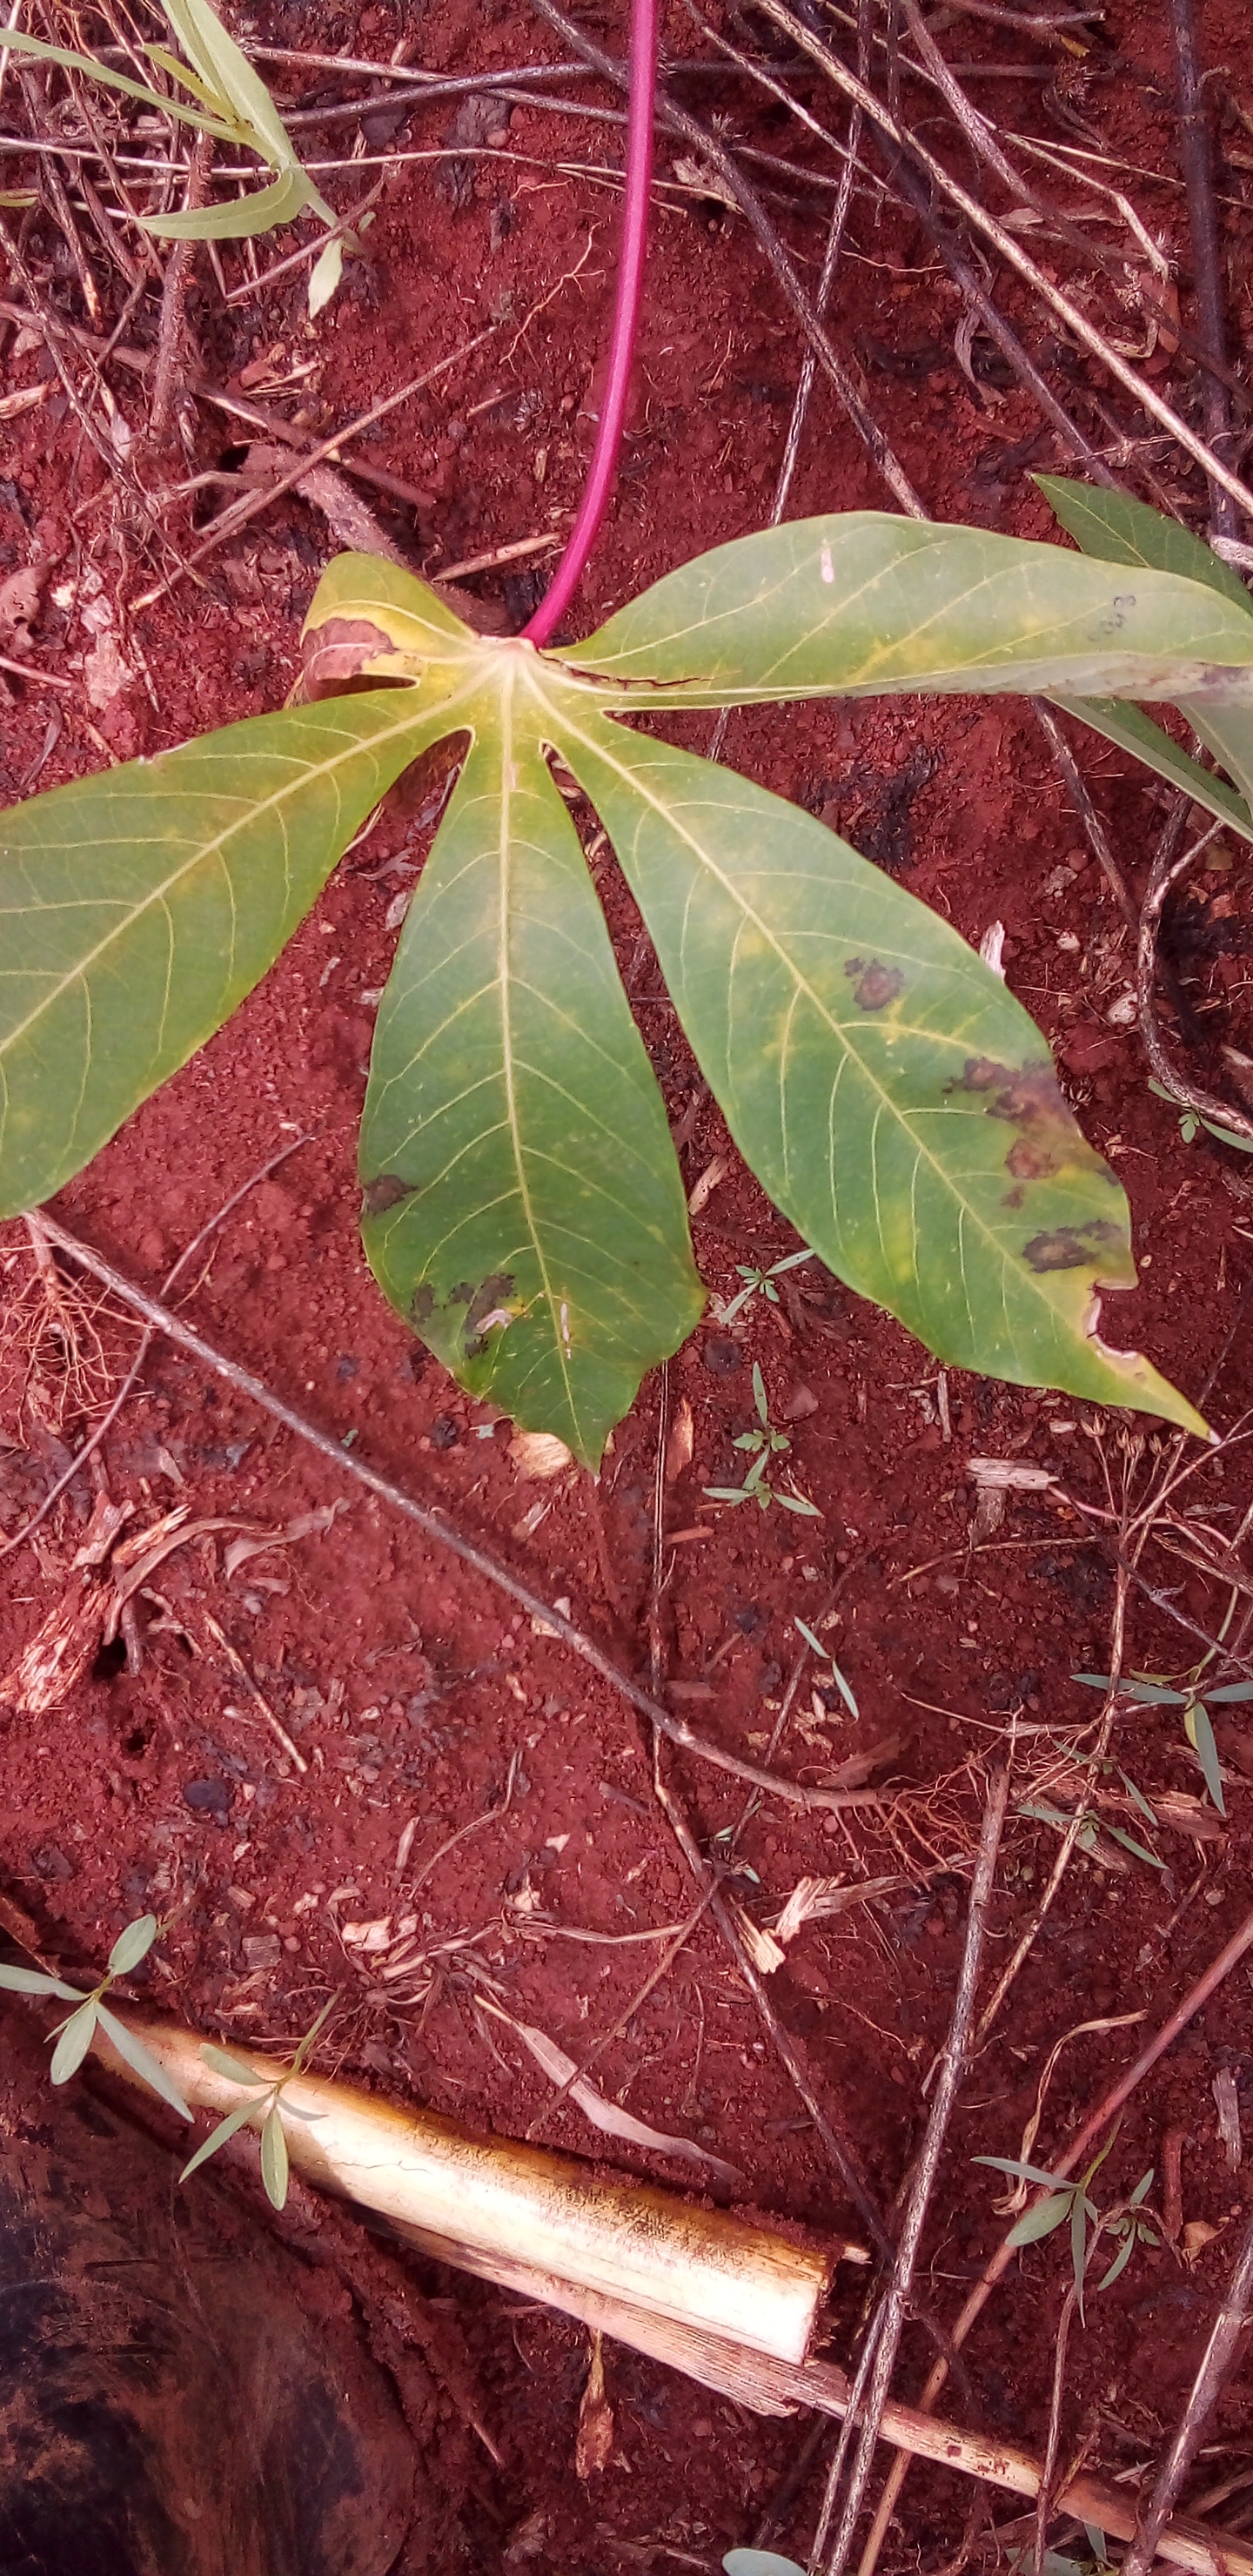
Label: cassava brown streak disease (cbsd)